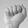
ASL letter: A